Jordan Historic District

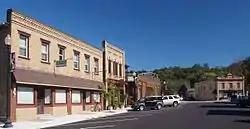
View looking east down Water Street

The Jordan Historic District is a historic business district in Jordan, Minnesota, United States. It consists of 14 contributing properties mostly built between 1865 and 1880. The district was listed on the National Register of Historic Places in 1980 for its significance in the themes of architecture and commerce. It was nominated for being the best-preserved 19th-century business district in Scott County, Minnesota, and the commercial core of an important city in the county's early history.